William Ingles

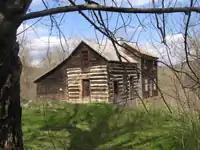

As early as 1760, William Ingles was making money ferrying troops across the New River during the Anglo-Cherokee War. In 1762 he established Ingles Ferry, and, realizing the value of the ferry, purchased the land from Dr. Thomas Walker. During the first few years of its existence, Indians frequently attacked the farm and ferry, and Ingles constructed a small stockaded blockhouse, which he named Fort Hope, to protect his family and neighbors. In 1766 he applied for a license to operate an ordinary (tavern) there. Construction of the Ingles Ferry Hill Tavern and blacksmith shop on the Pulaski County side of the river was completed in 1772. Ingles was in charge of improving and maintaining the road leading to and from Ingles Ferry, known at the time as Ingles Ferry Road or English Ferry Road. It later became a main thoroughfare and was part of as the Great Wagon Road and the Wilderness Road. By 1780, William Ingles owned 907 acres, 67 cattle, and ten slaves, who ran his ferry, worked in his mills or in domestic capacities. The 1782 Montgomery County, Virginia Personal Property Tax List shows that he was assessed for taxes on 10 slaves, 51 horses and 67 cattle.